Too Cool

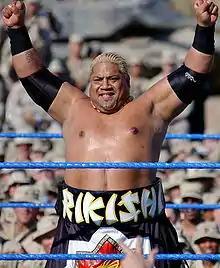
Rikishi at Tribute to the Troops in 2003

A famous moment came when the trio were all participants in the 2000 Royal Rumble. Rikishi had eliminated all three entrants in the match thus far, leaving only him and Grand Master Sexay in the ring. Rikishi looked as if he was about to throw Grand Master Sexay out of the ring to eliminate him from the Rumble, but Scotty 2 Hotty entered the match next and convinced Rikishi to instead dance to their music while the Rumble match was still ongoing. At the conclusion of their dance segment in the middle of the Rumble, Rikishi surprised his teammates by delivering a double clothesline and throwing them both to the outside to eliminate them. Rikishi shrugged his shoulders and his partners accepted the elimination with a good humor; no dissension would arise between them. Soon after this, Christopher suffered an injury and while he was recuperating, Scotty won the Light Heavyweight Championship.